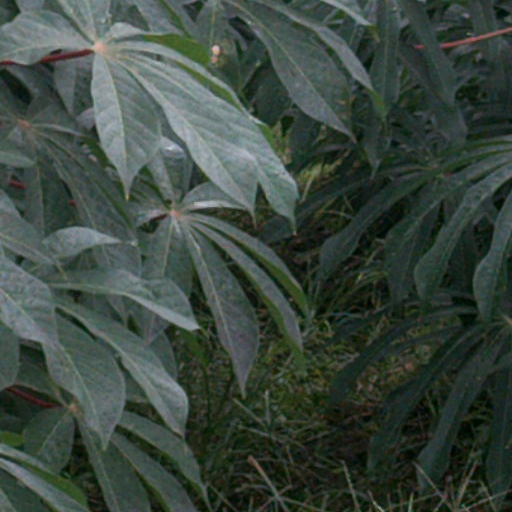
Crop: cassava